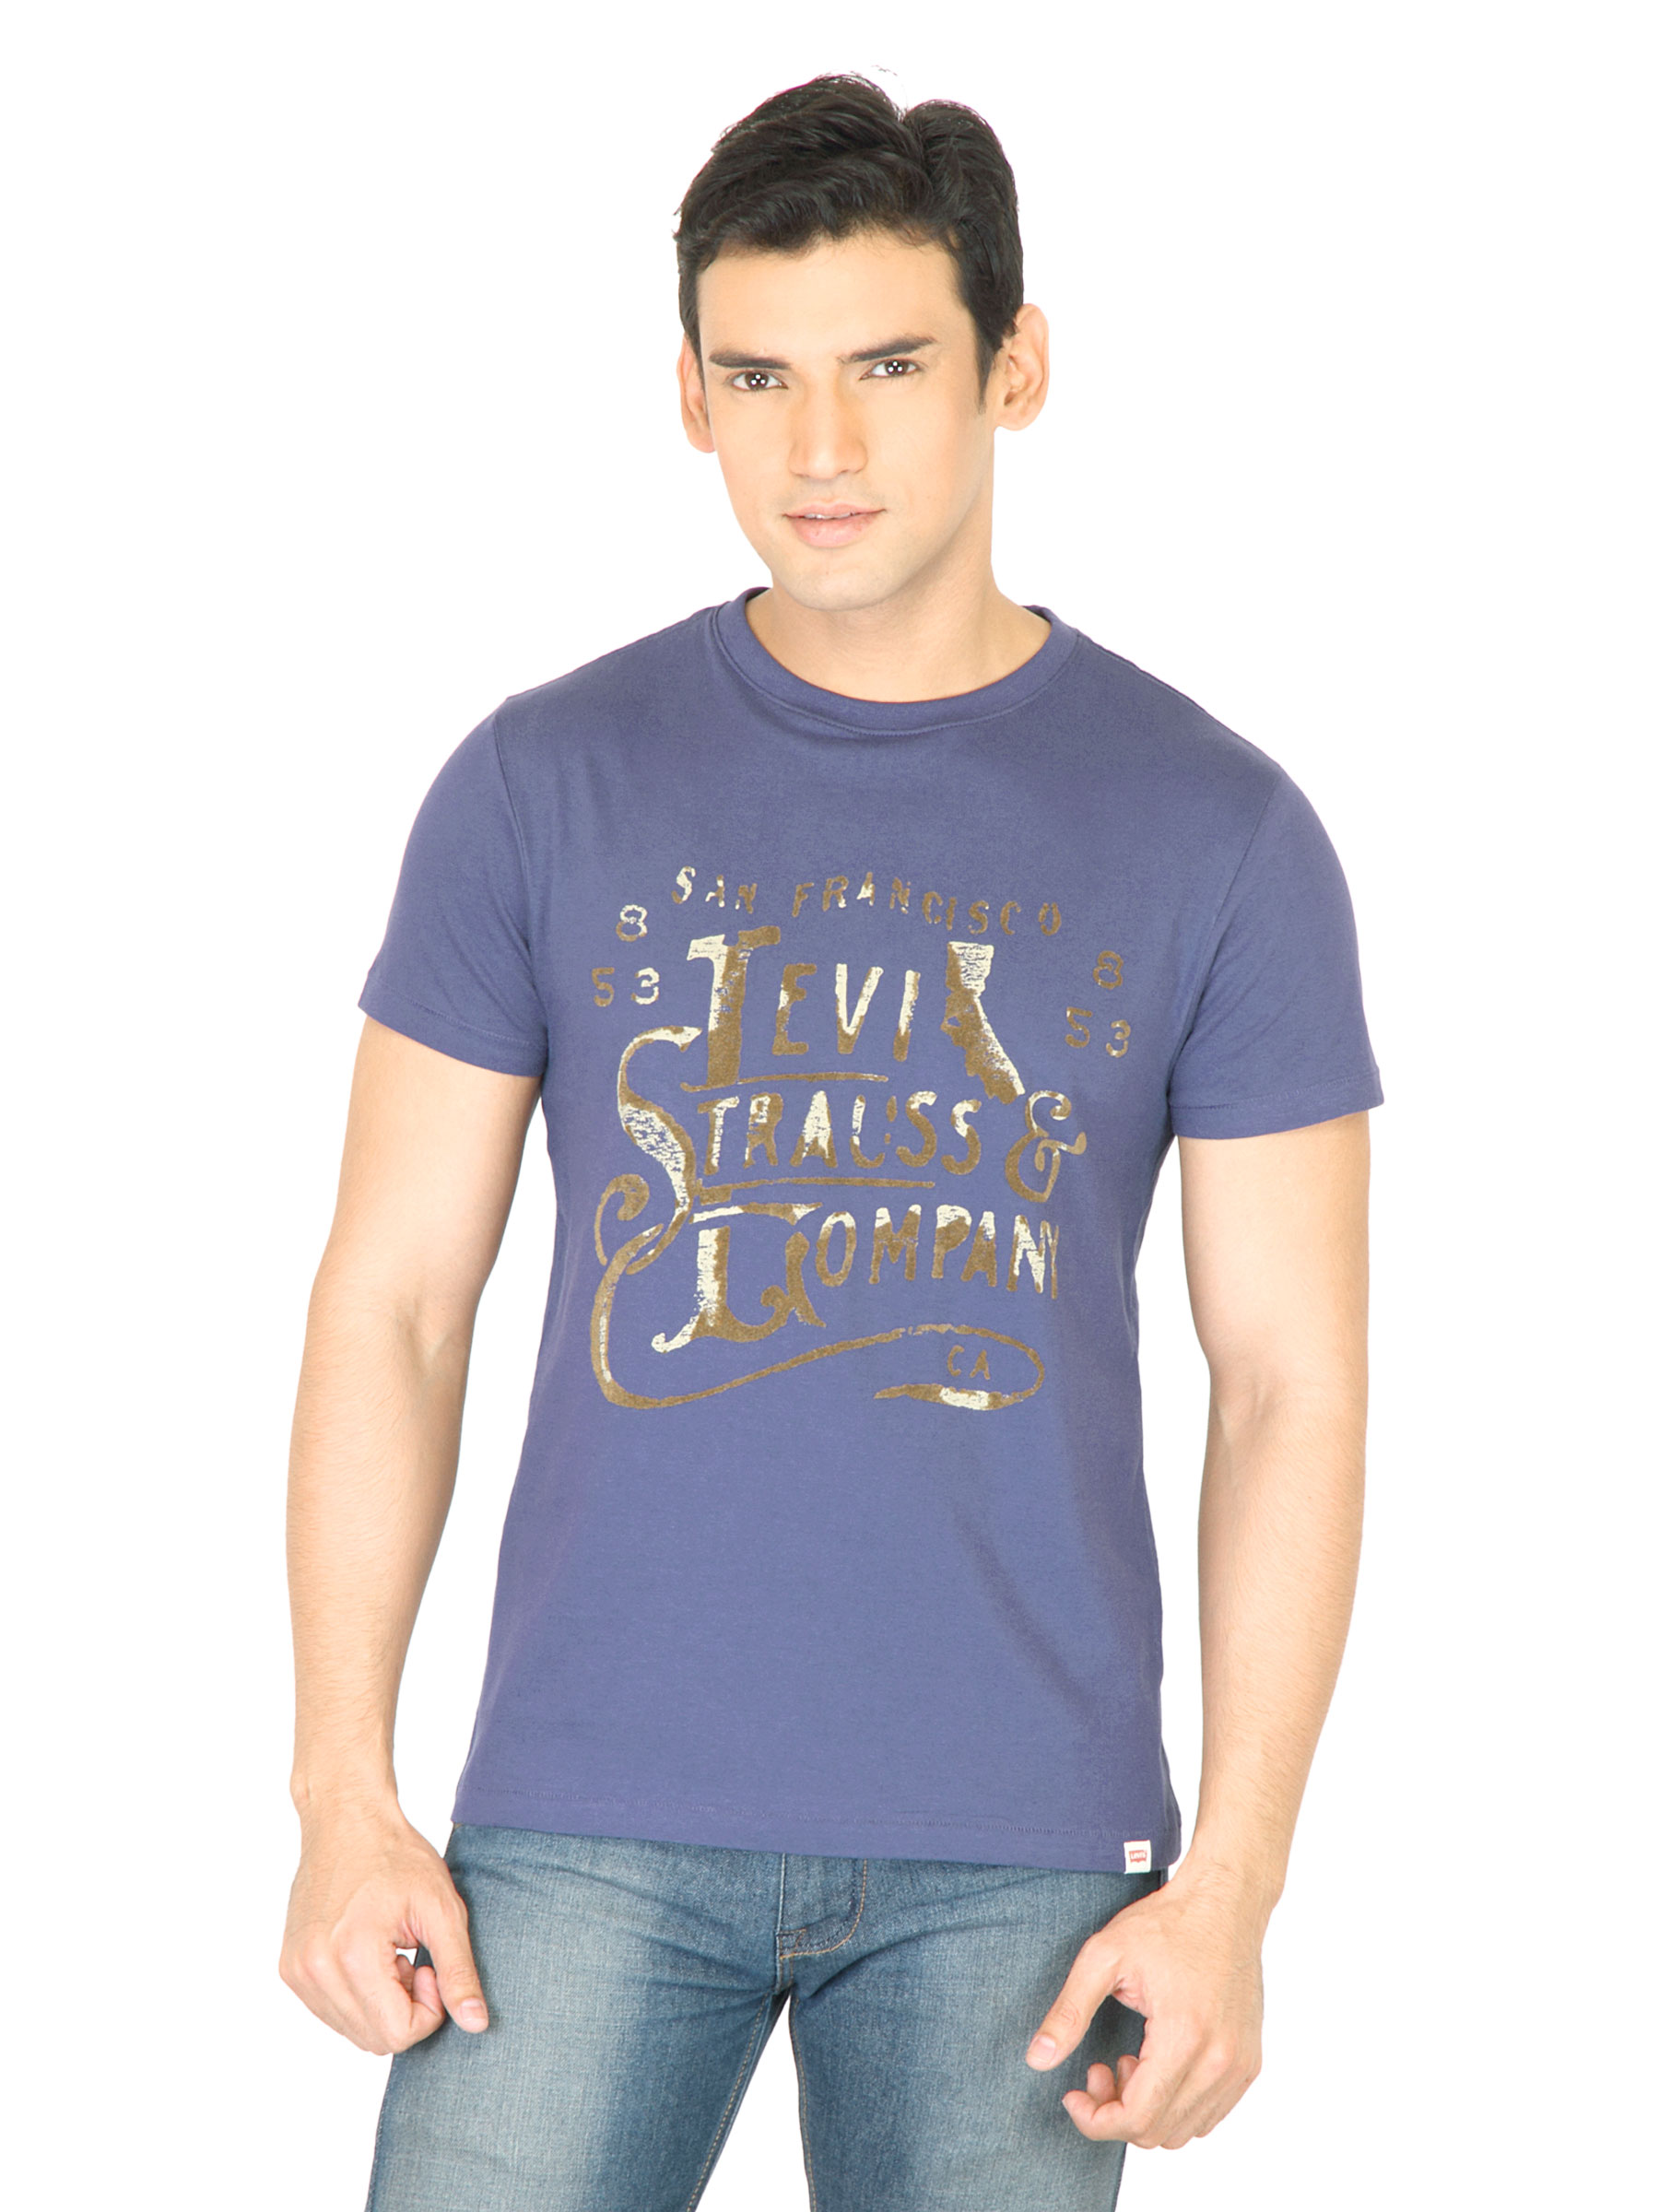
Levi's Men Flock Print Purple Tshirt
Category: Apparel / Topwear / Tshirts
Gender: Men
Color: Purple
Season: Fall 2011
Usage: Casual